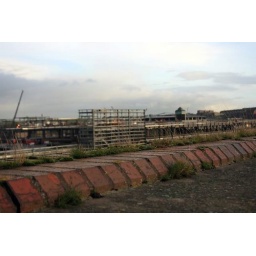
New train station under construstion taken from the roof of the south college street car park.